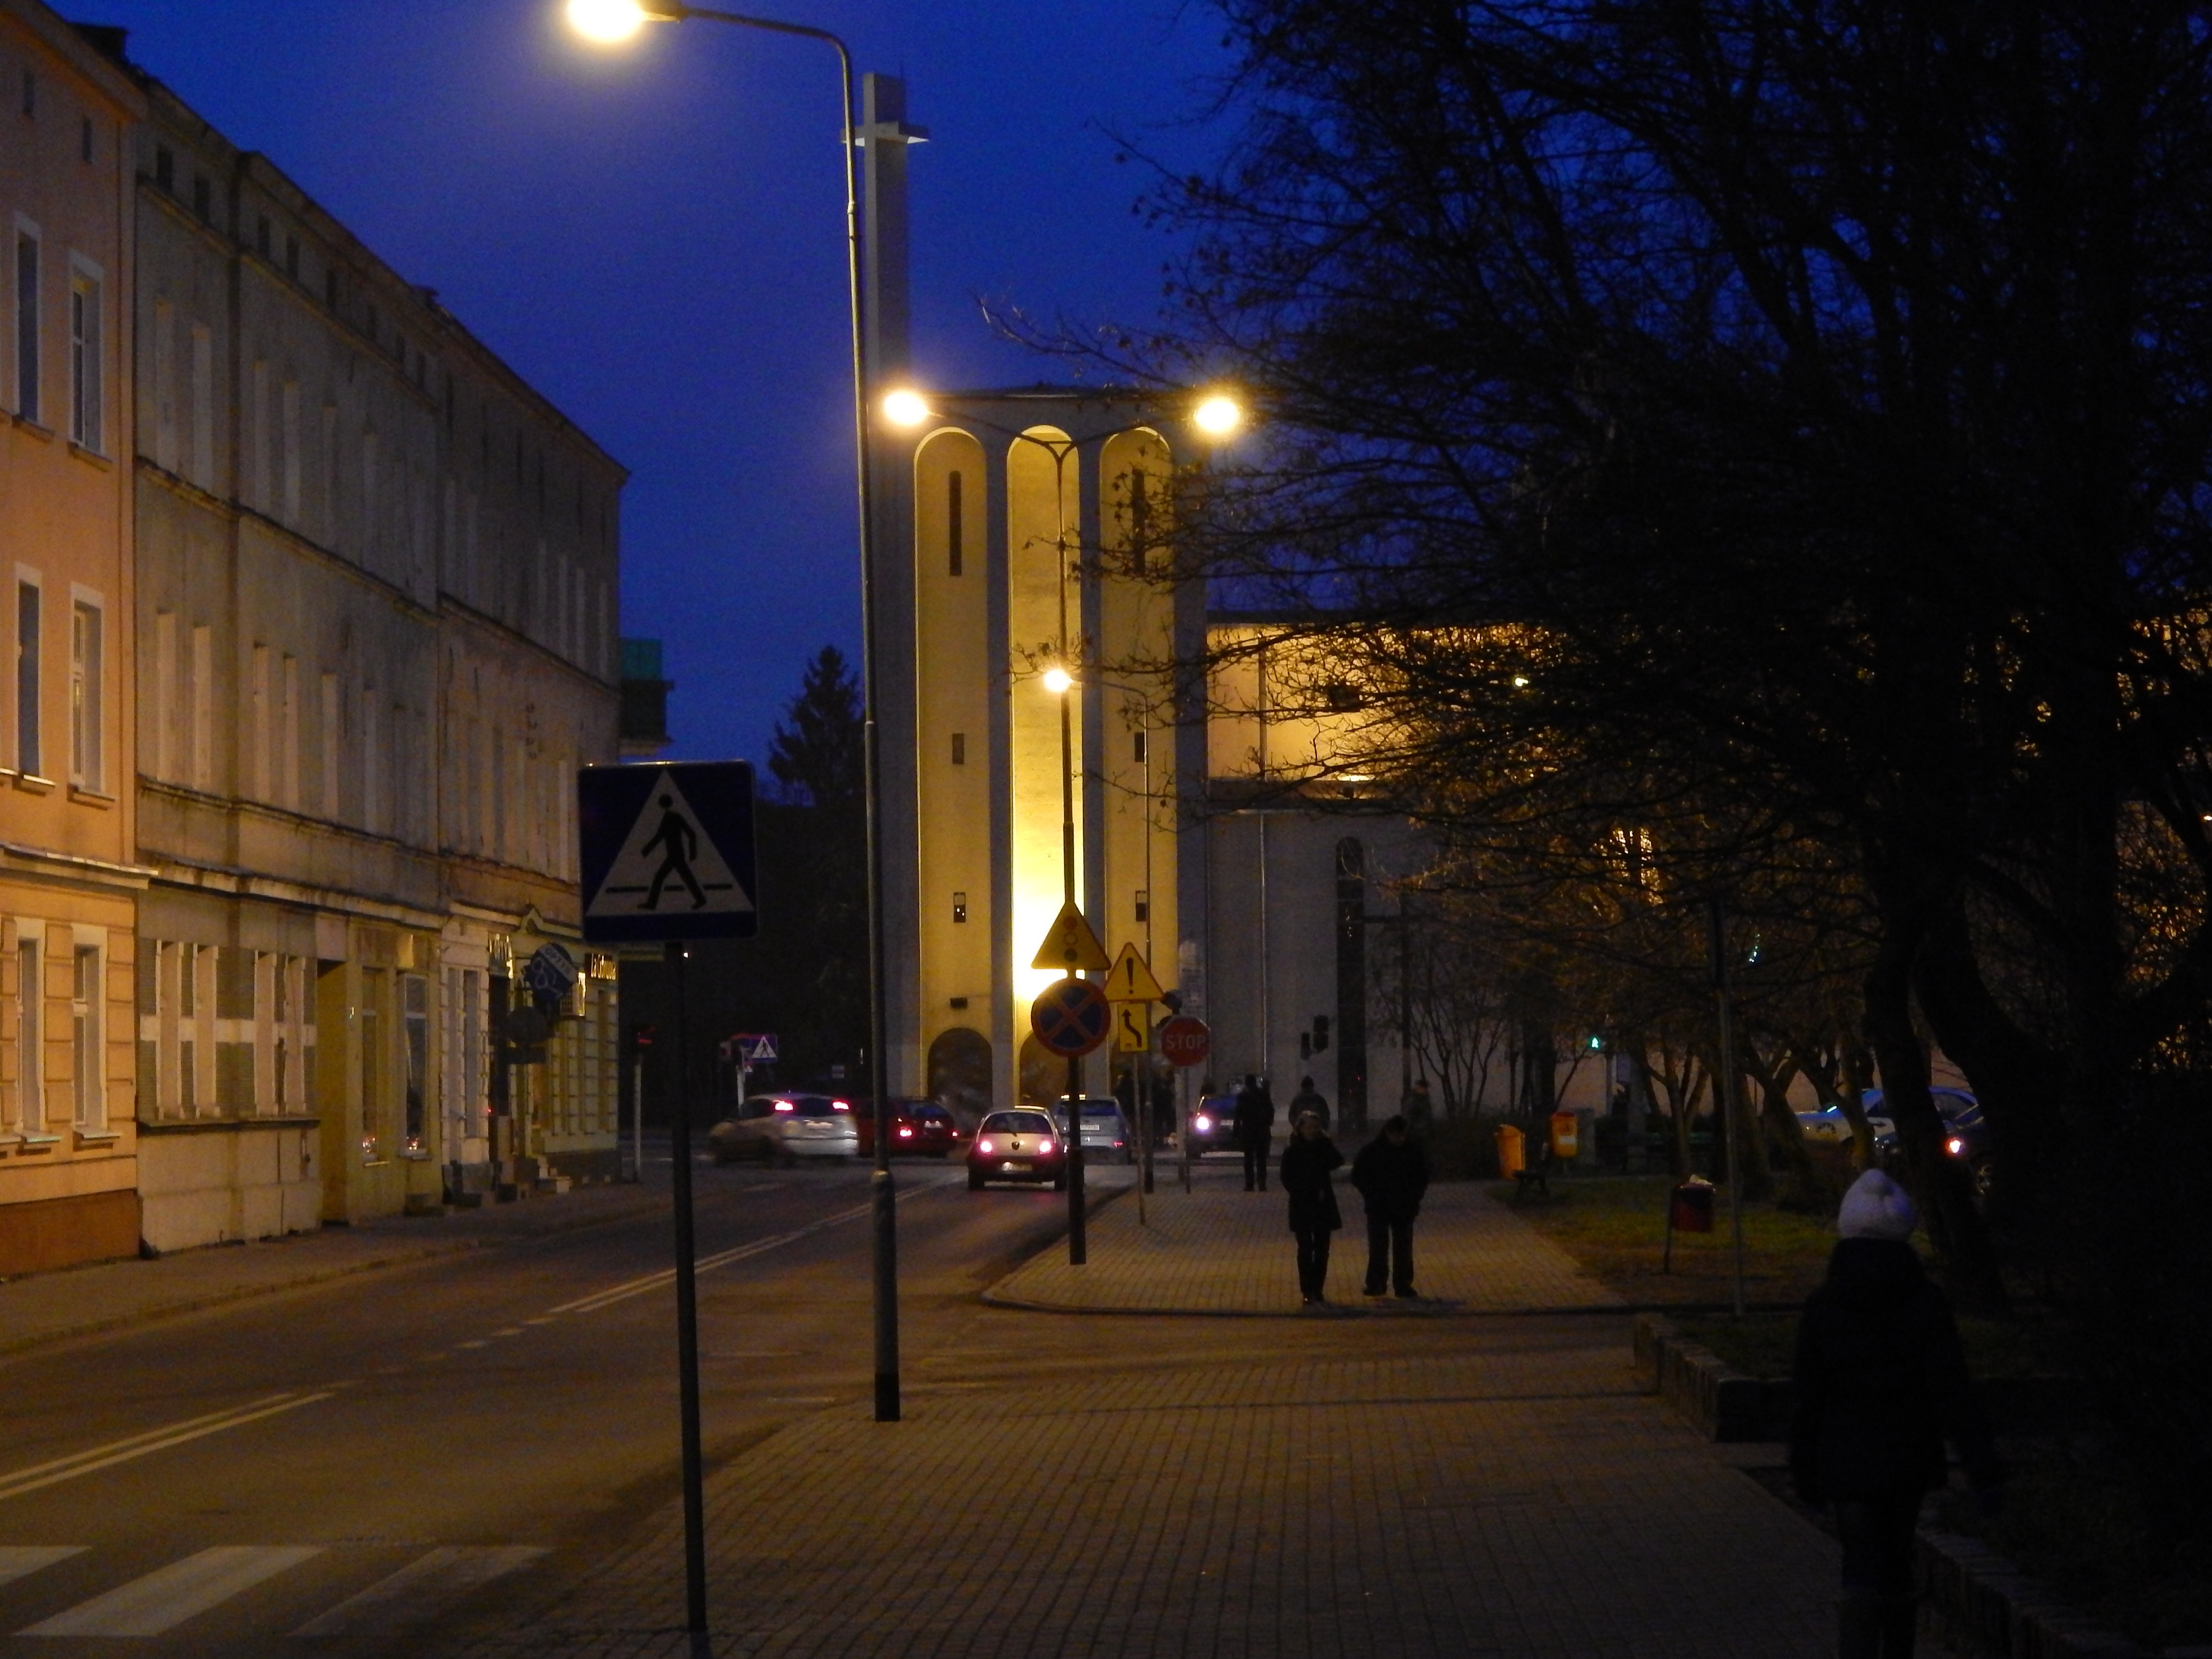
light, road, street, night, morning, city, cityscape, downtown, dusk, evening, darkness, church, street light, lighting, light fixture, town square, neighbourhood, urban area, human settlement, metropolitan area